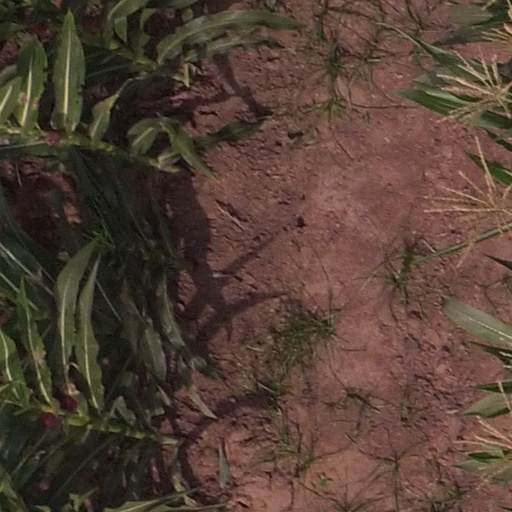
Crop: maize; corn